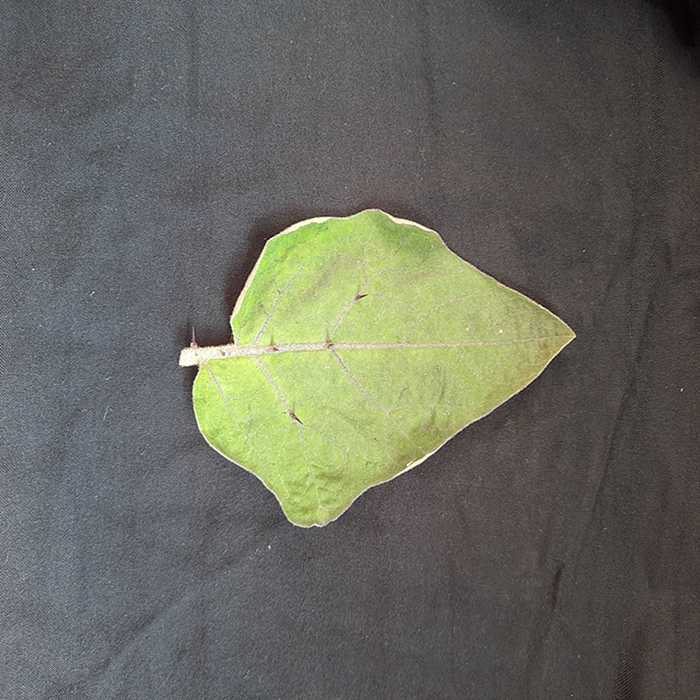
Plant: Eggplant
Label: Eggplant fresh leaf